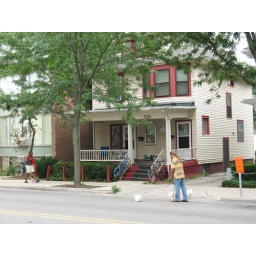
Old style house by the street